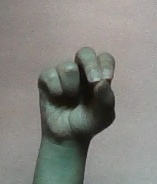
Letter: gaaf